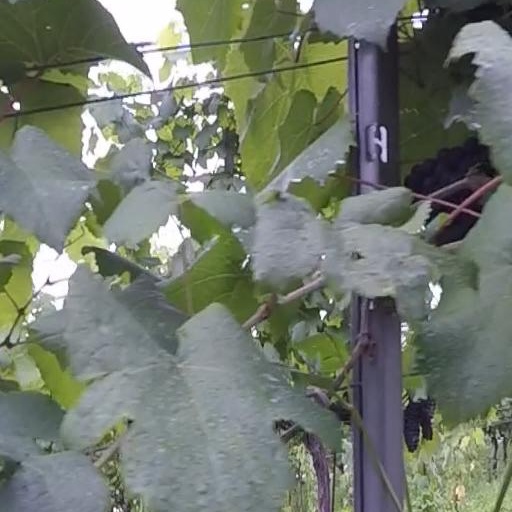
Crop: grape